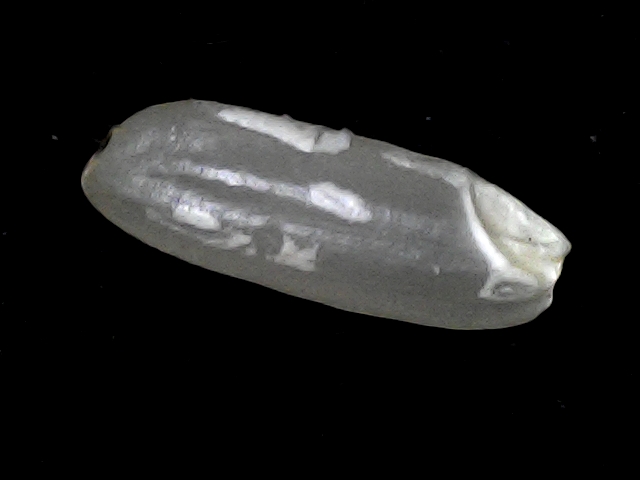
Rice variety: BD51